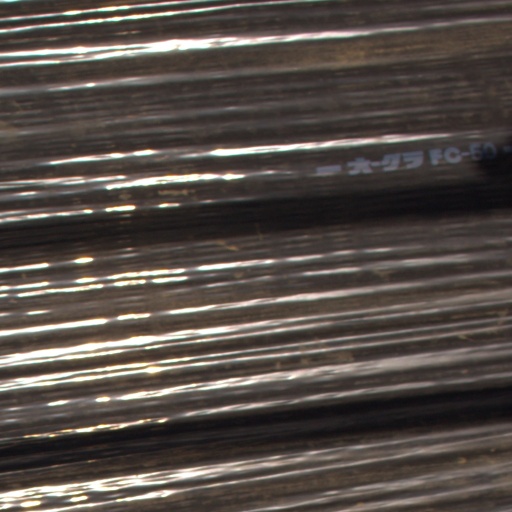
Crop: Jerusalem artichoke